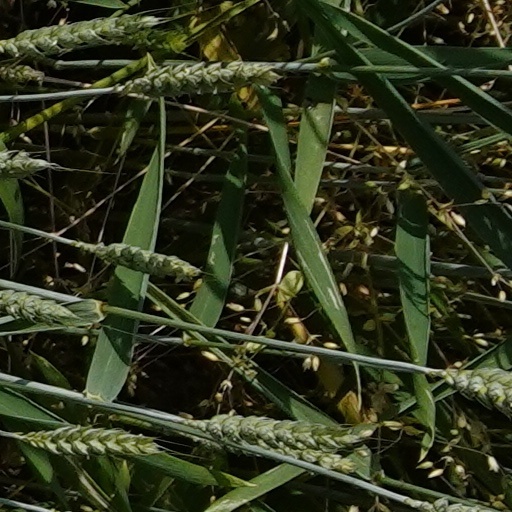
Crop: wheat